Leo Müller

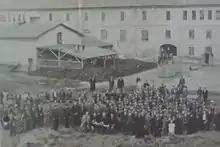
The "Müller brick factory", Catholic church in front and gathered employees in the group photo.

From his father, Müller inherited the brick factory in Zagreb and brickyard near Karlovac. In the mid-1930, Müller founded the chemical laboratory which would later become the large plantation for planting fruits and vegetables, known as "Müllerov Brijeg". Müller improved the business of the Zagreb brick factory. He was very loved and popular among his employees, for whom he built the Catholic Church in front of the brick factory, organized and provided night school, kitchen with hot meals, and workers orchestra.